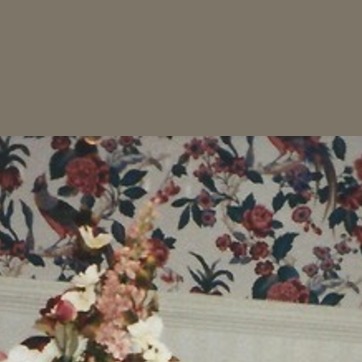
Material: wallpaper